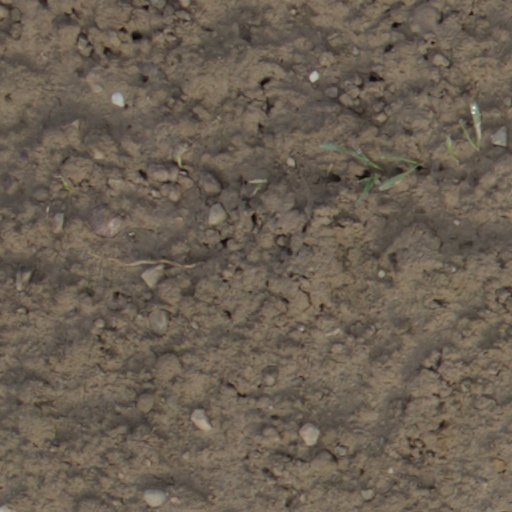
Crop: wheat